Lijiang railway station

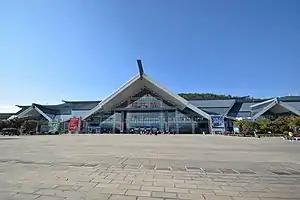

Lijiang railway station is a railway station in Yulong Naxi Autonomous County, Lijiang, Yunnan, China. It is the northern terminus of the Dali–Lijiang railway and the southern terminus of the Lijiang–Shangri-La railway.